Alcohol in Australia

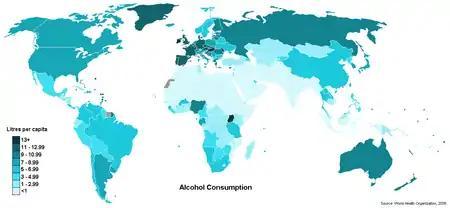
World map showing countries by annual alcohol consumption per capita, 2008

Alcohol is commonly consumed and available at pubs and liquor stores in Australia – all of which are private enterprises. Spirits can be purchased at liquor stores and pubs, whereas most grocery stores do not sell them, although they may have separate liquor stores on their premises. Alcohol consumption is higher, according to WHO studies, than in most European countries and several Central Asian and African countries, although consumption is just as high in Australia as in North America. After tobacco, alcohol is the second leading preventable cause of death and hospitalisation in Australia.